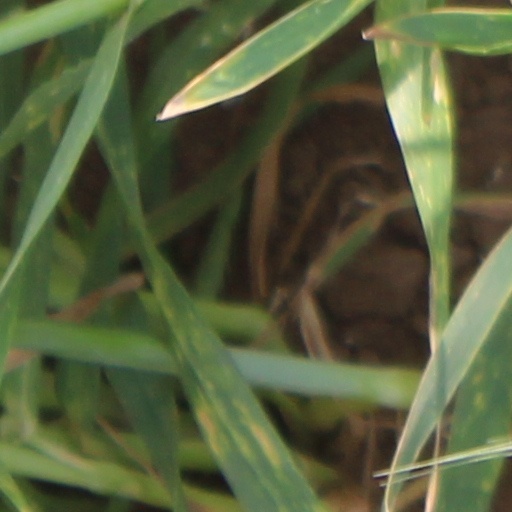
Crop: wheat